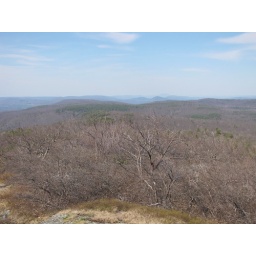
Bash Bish falls are just beyond the patch of green (evergreen trees) in the middle ground of this picture.